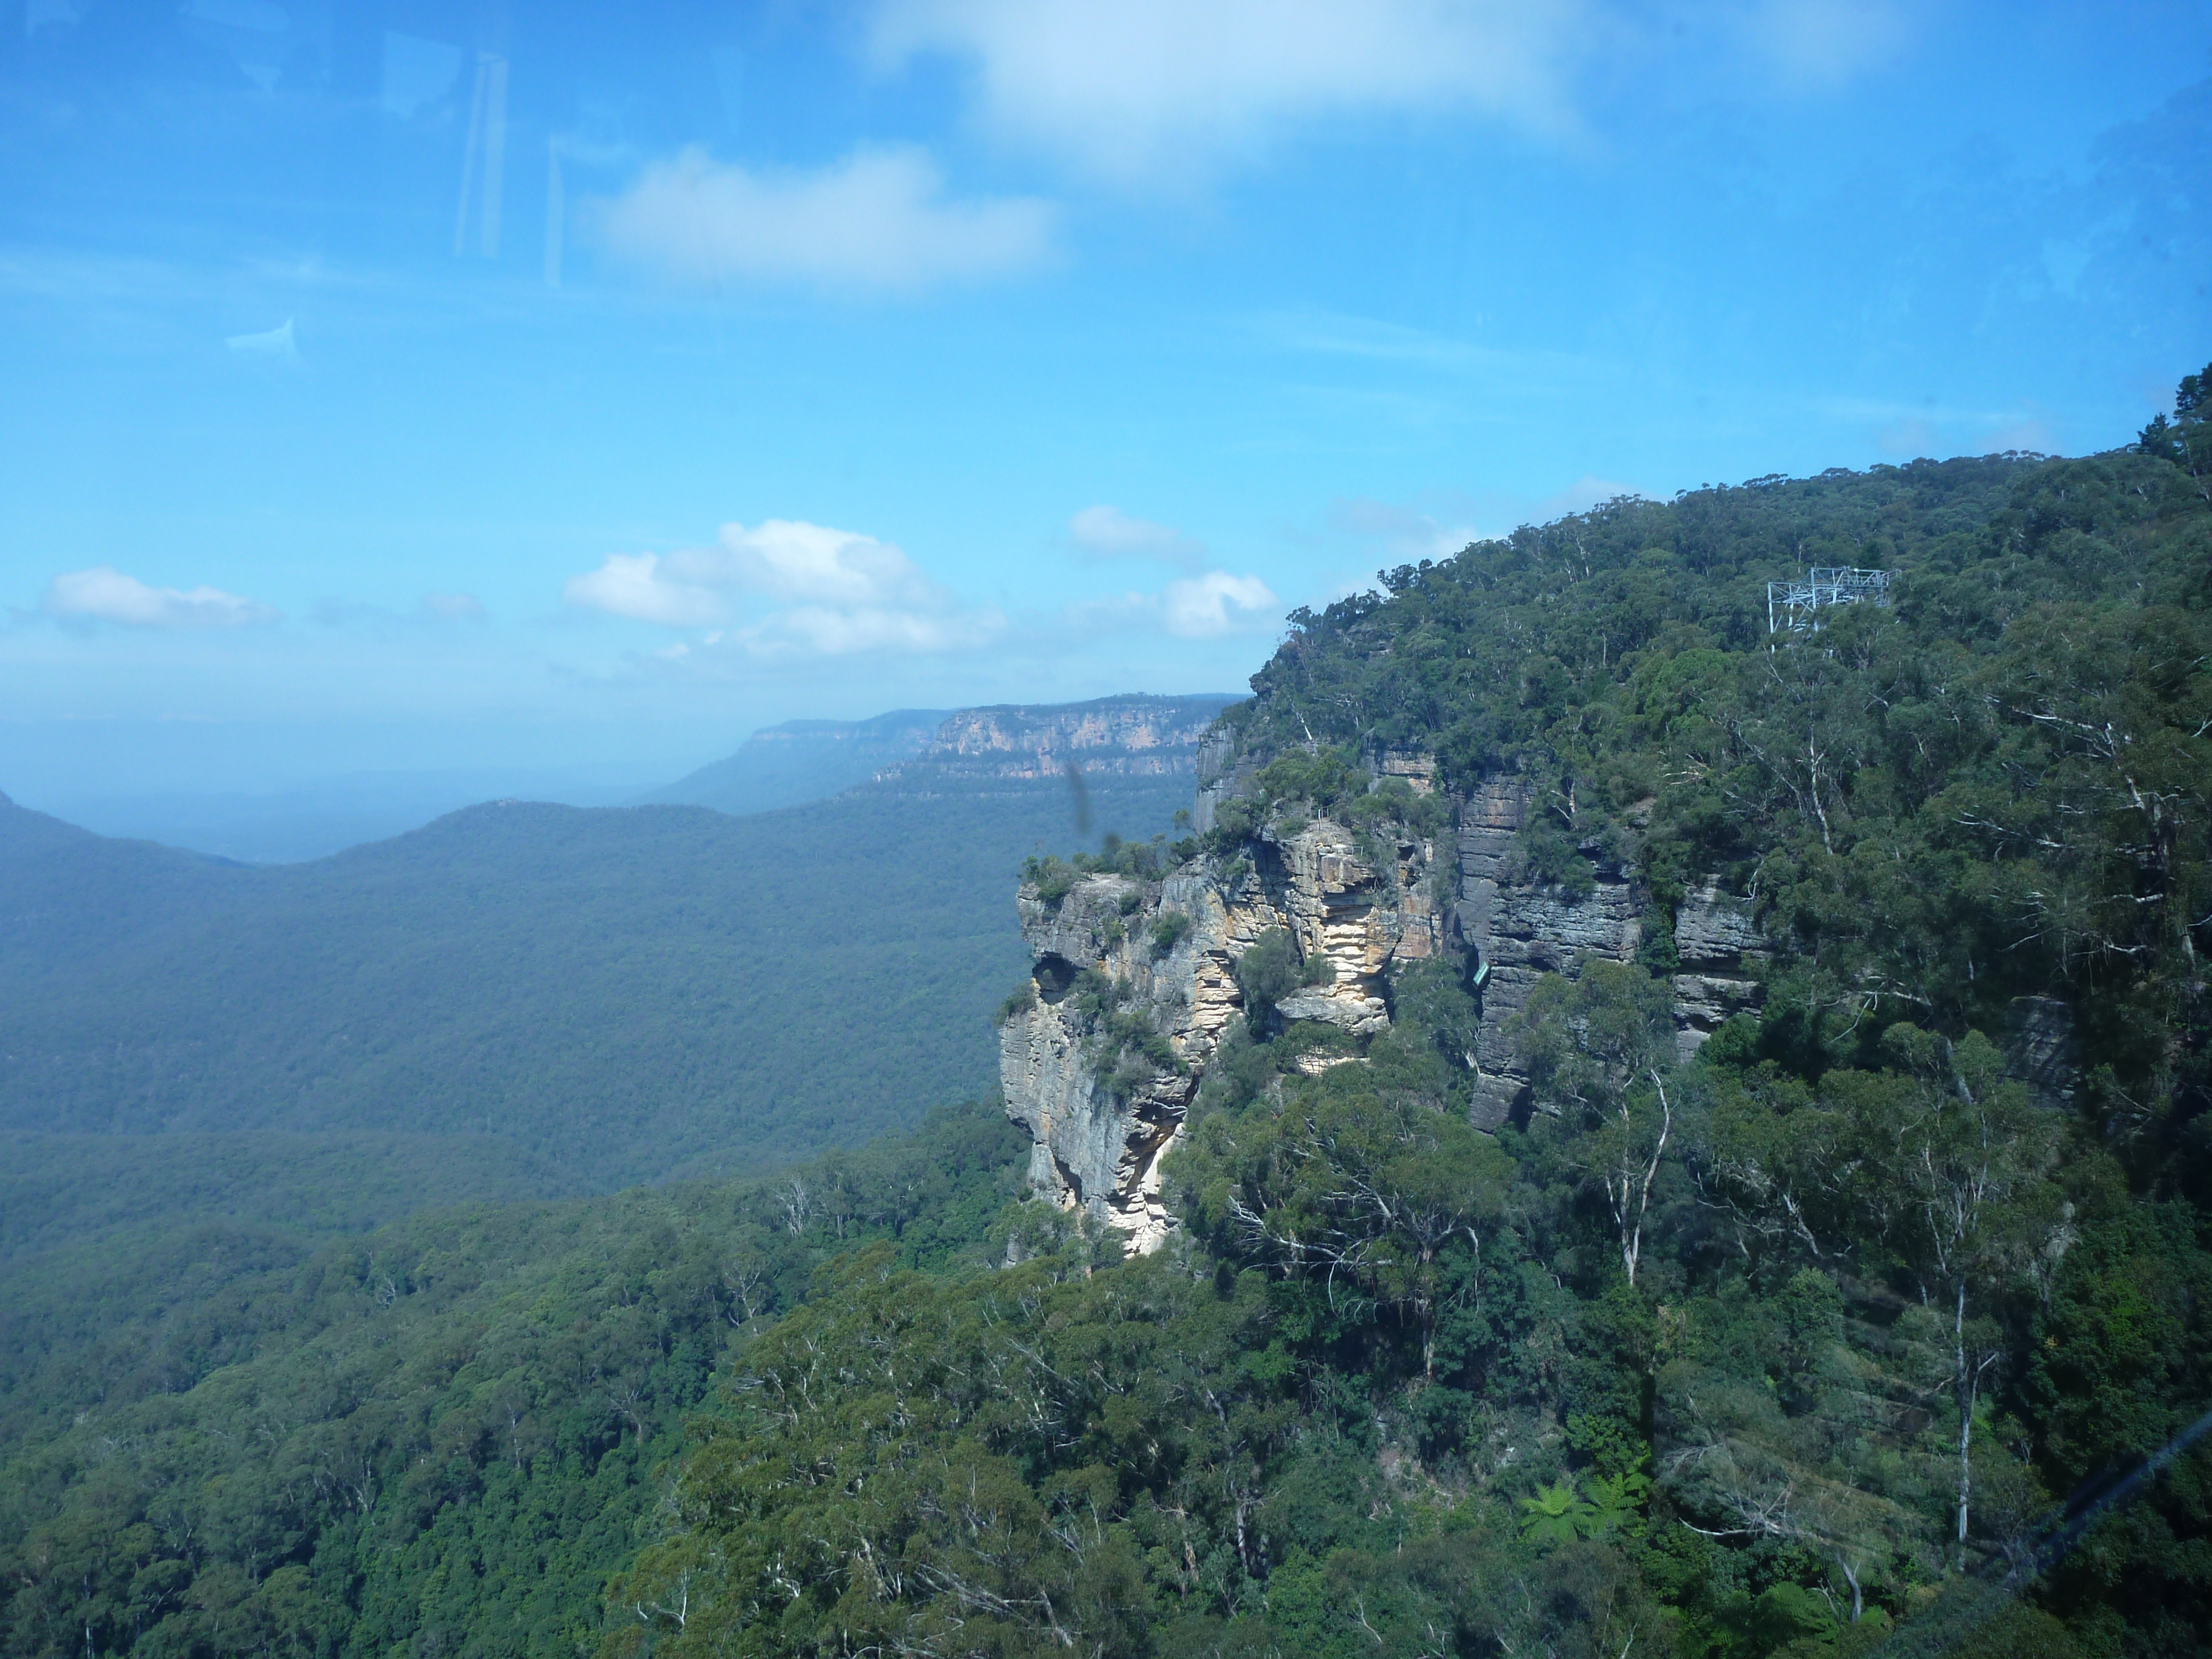
landscape, nature, forest, outdoor, wilderness, mountain, hill, valley, land, mountain range, cliff, wild, environment, scenic, natural, scenery, terrain, ridge, australia, alps, plateau, ecosystem, landform, new south wales, mountain pass, hill station, blue mountains, geographical feature, mountainous landforms